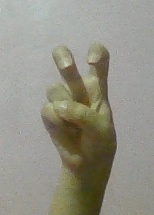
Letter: toot